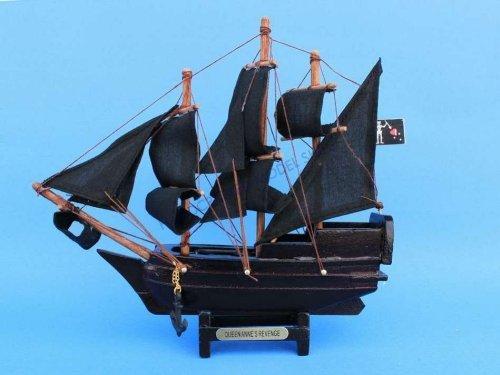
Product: Hampton Nautical Caribbean Pirate, 7"
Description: Finely-carved stern embellishments.
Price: $11.43
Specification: ProductDimensions:7x7x7inches|ItemWeight:4.8ounces|ShippingWeight:4.8ounces(Viewshippingratesandpolicies)|DomesticShipping:ItemcanbeshippedwithinU.S.|InternationalShipping:ThisitemcanbeshippedtoselectcountriesoutsideoftheU.S.LearnMore|ASIN:B00GA1WOYI|Californiaresidents:ClickhereforProposition65warning|Itemmodelnumber:CaribbeanPirate7|Manufacturerrecommendedage:5yearsandup